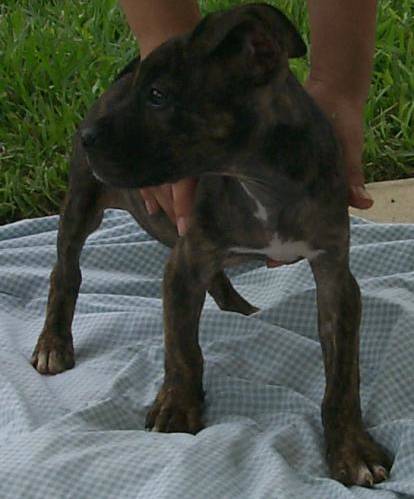
Label: dog